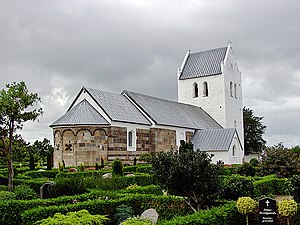
Staby Kirke
Staby Kirke
fra nordøst
Staby Kirke er en kirke i Staby vest for Ulfborg i Vestjylland, Holstebro Kommune i Region Midtjylland.